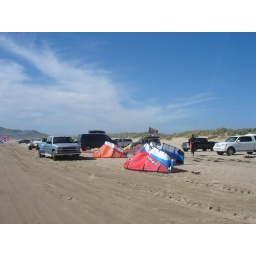
My truck at Oceano 2 where I got stuck in the sand twice.